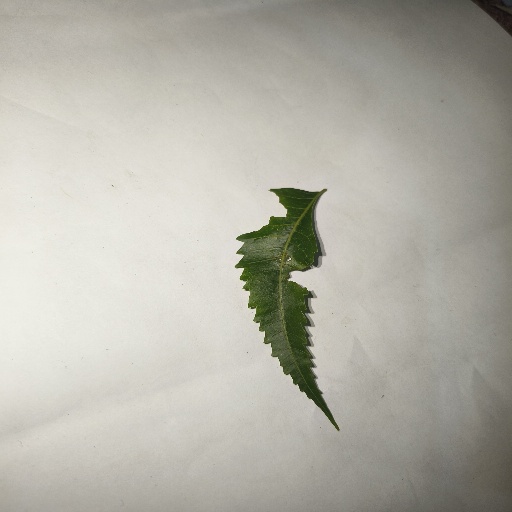
Species: Neem
Leaf condition: Shot Hole Leaf